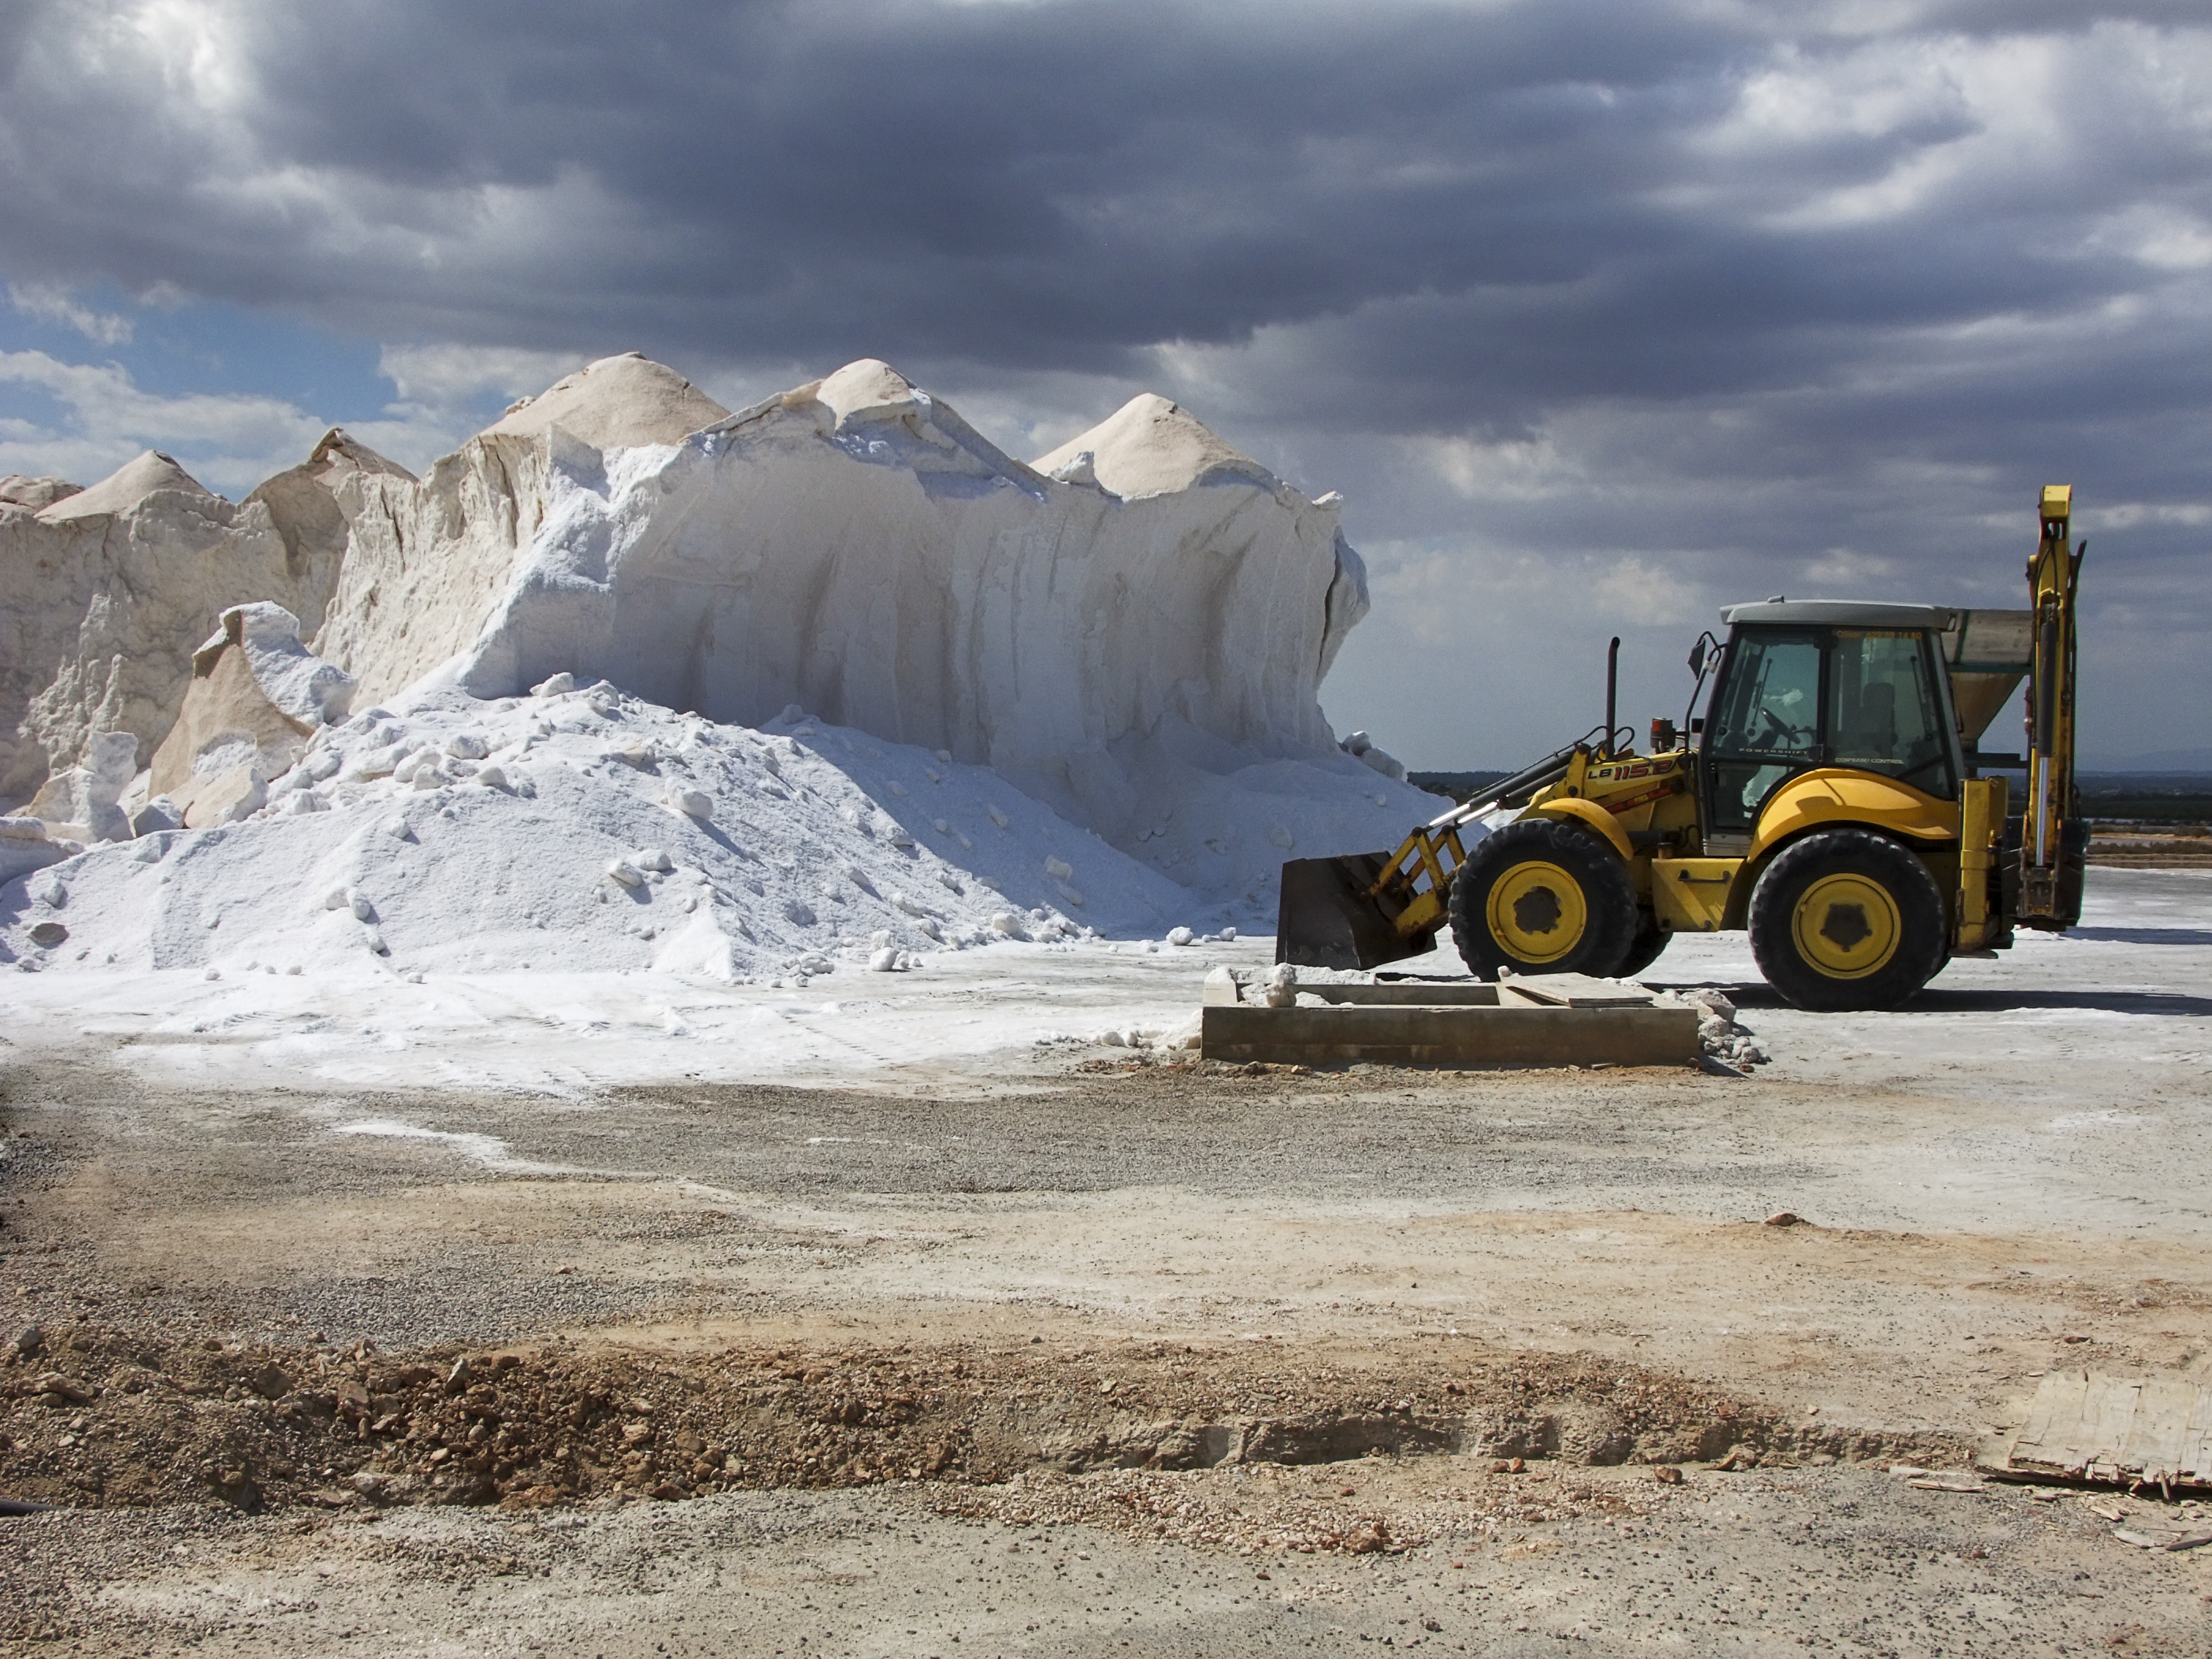
nature, sand, mountain, snow, tractor, ice, salt, excavators, saline, salt mining